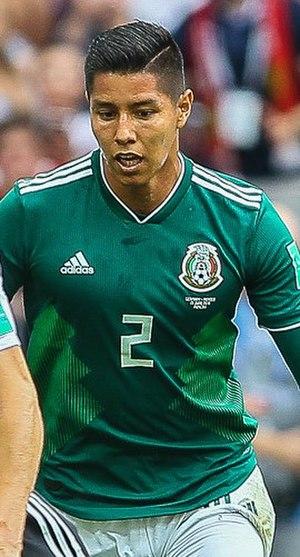
Hugo Ayala, né le 31 mars 1987 à Morelia, est un footballeur international mexicain qui évolue au poste de défenseur central au Tigres UANL.